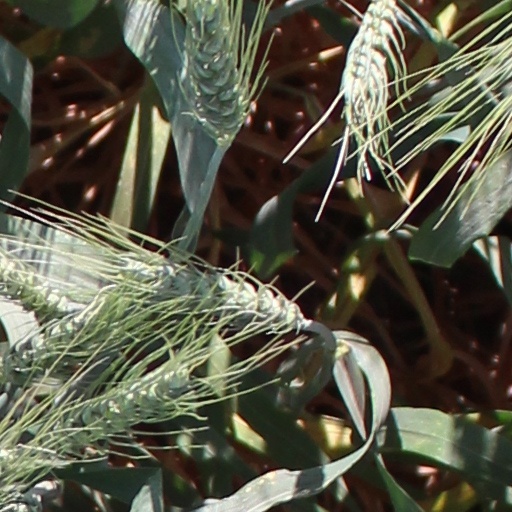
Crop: wheat